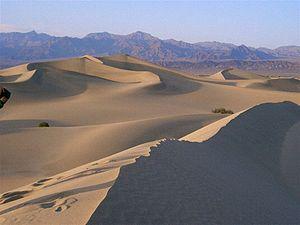
Dunes dans la Vallée de la Mort en Californie. image copiée depuis wikipédia.fr
Le sable est un matériau granulaire constitué de petites particules provenant de la désagrégation de matériaux d'origine minérale ou organique dont la dimension est comprise entre 0,063 mm et 2 mm selon la définition des matériaux granulaires en géologie. Sa composition peut révéler jusqu'à 180 minéraux différents ainsi que des débris calcaires.
Le climat est la distribution statistique des conditions de l'atmosphère terrestre dans une région donnée pendant une période donnée. L'étude du climat est la climatologie. Elle se distingue de la météorologie qui désigne l'étude du temps à court terme et dans des zones ponctuelles.